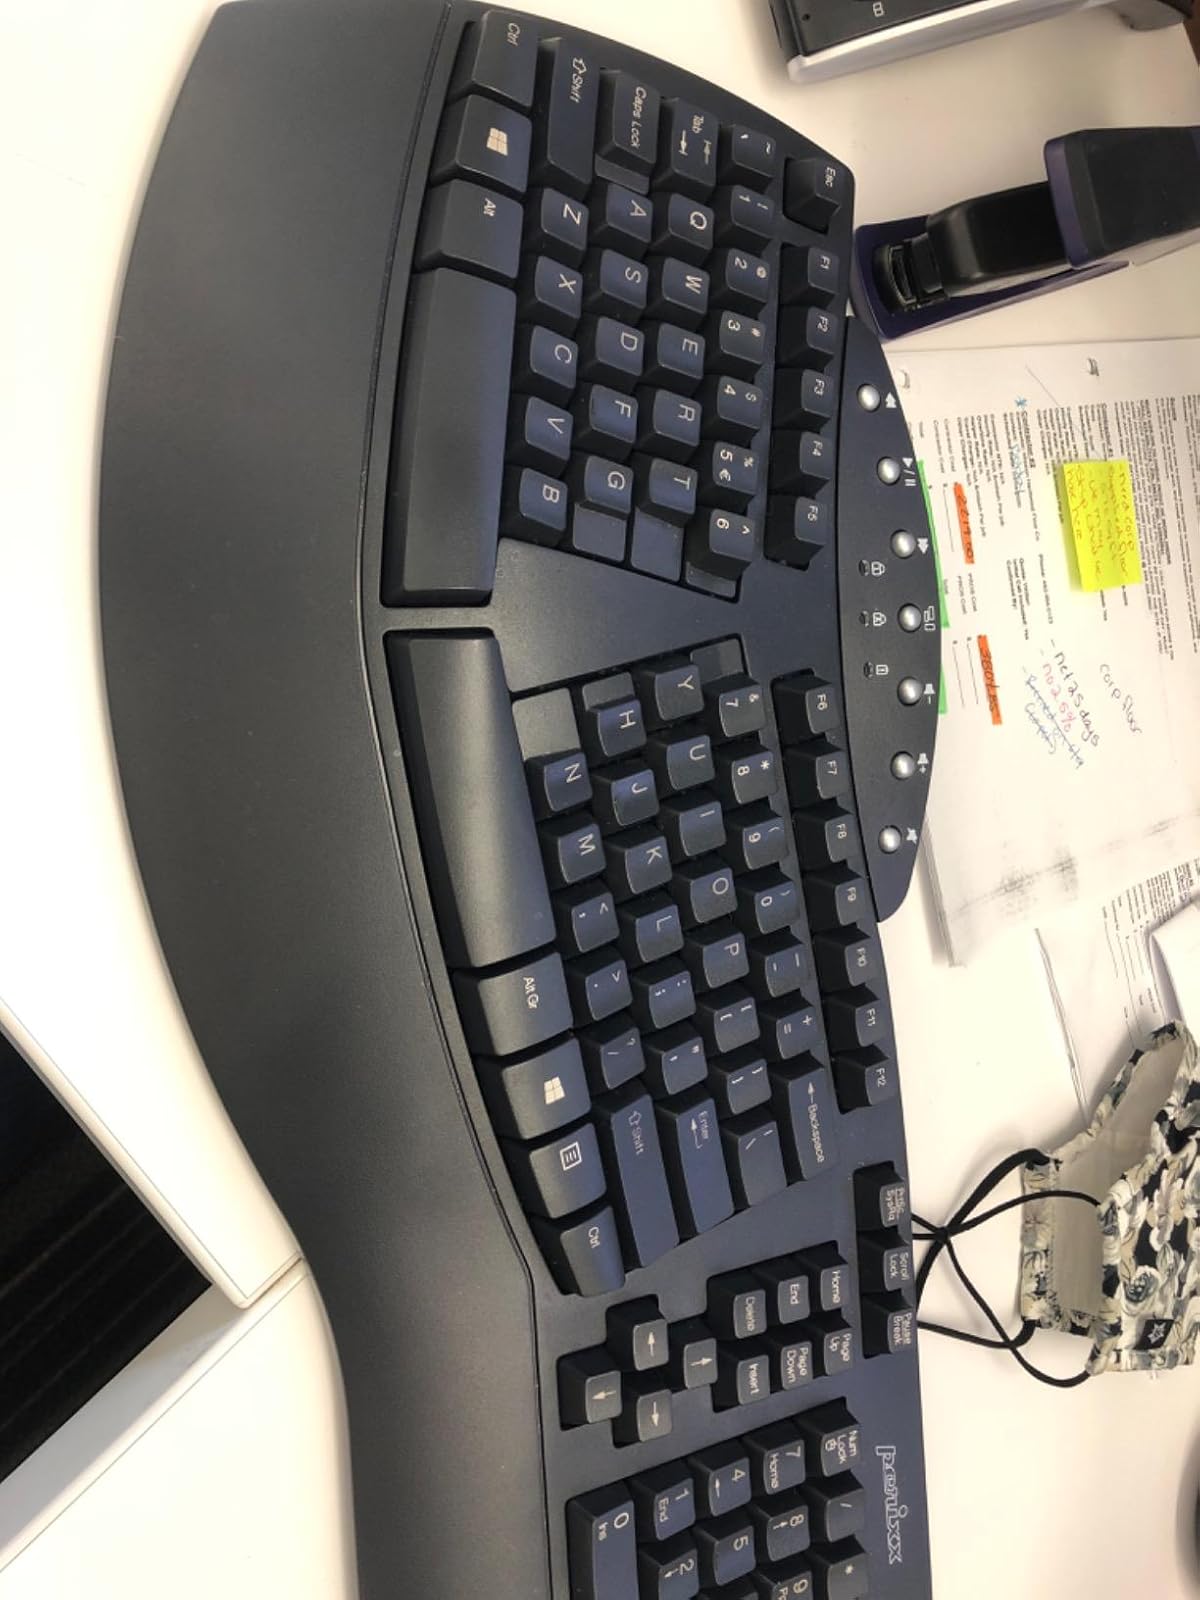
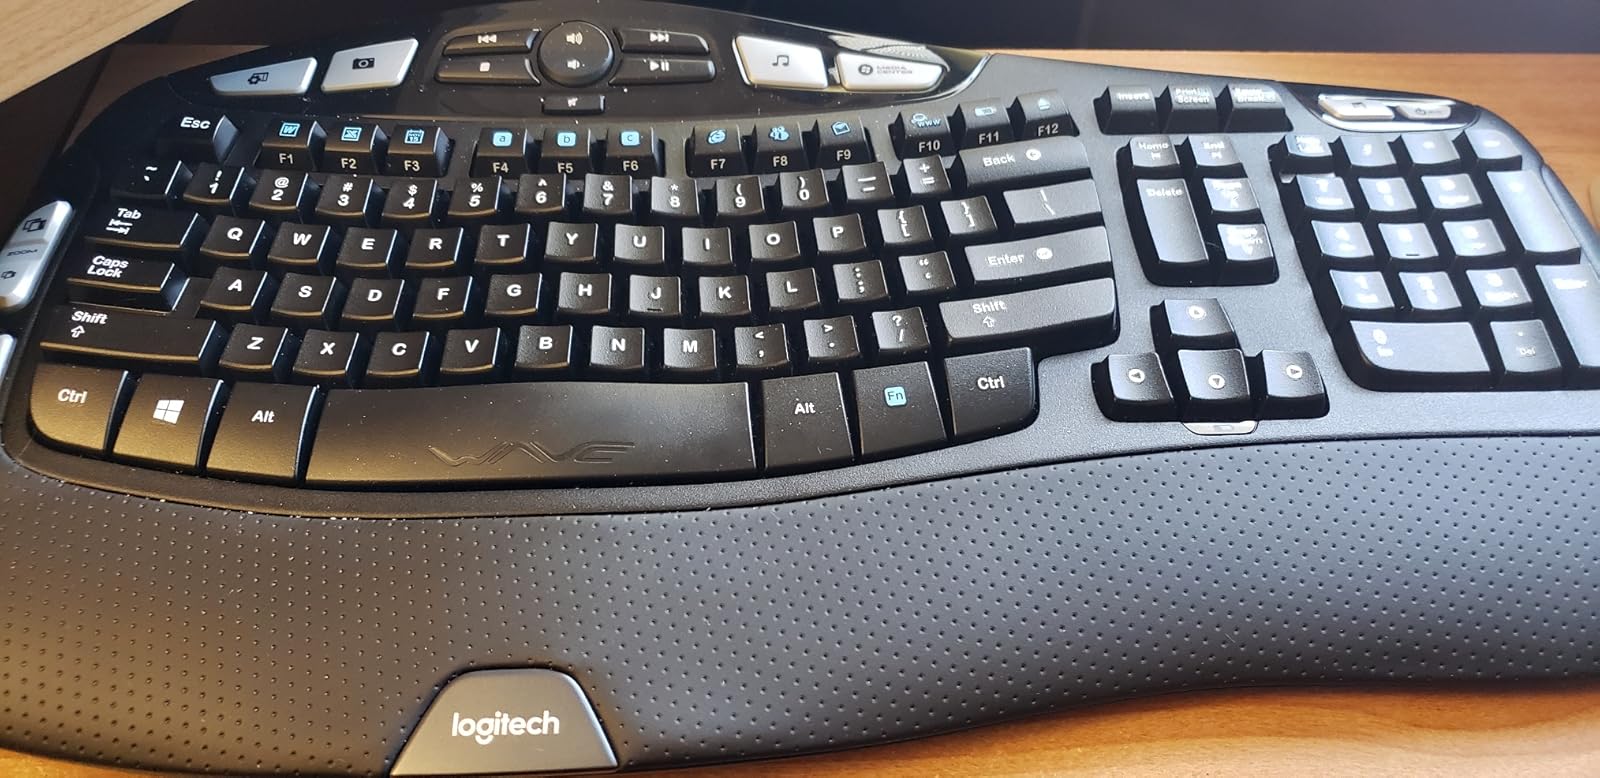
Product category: keyboard
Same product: no